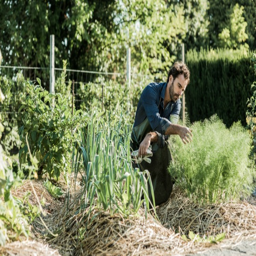
man working on a synergistic vegetable garden